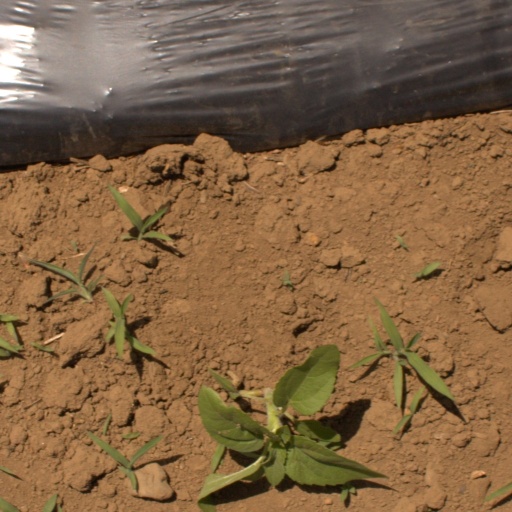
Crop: Jerusalem artichoke